Charles Hope (British Army officer)

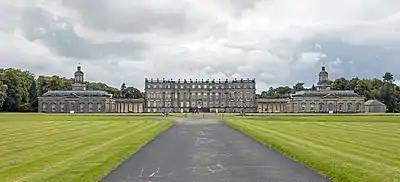
Hopetoun House, Scotland.

He was born the honourable Charles Hope, son of John Hope, 2nd Earl of Hopetoun by his third wife, Lady Elizabeth Leslie, daughter of Alexander Leslie, 5th Earl of Leven. Hope was raised alongside his many siblings at Hopetoun House.